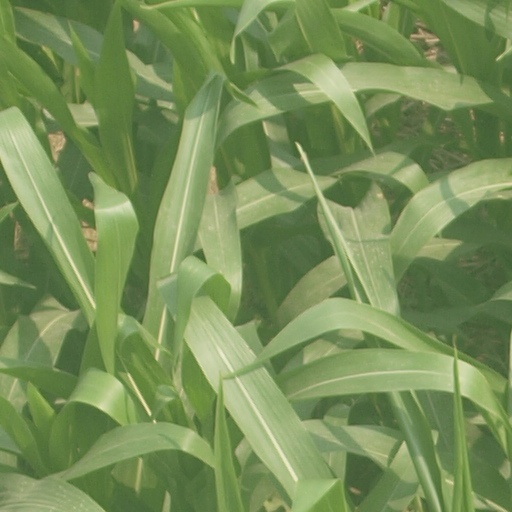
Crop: maize; corn